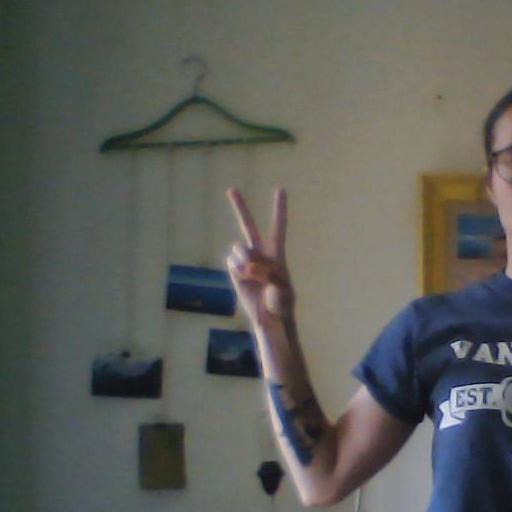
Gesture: peace